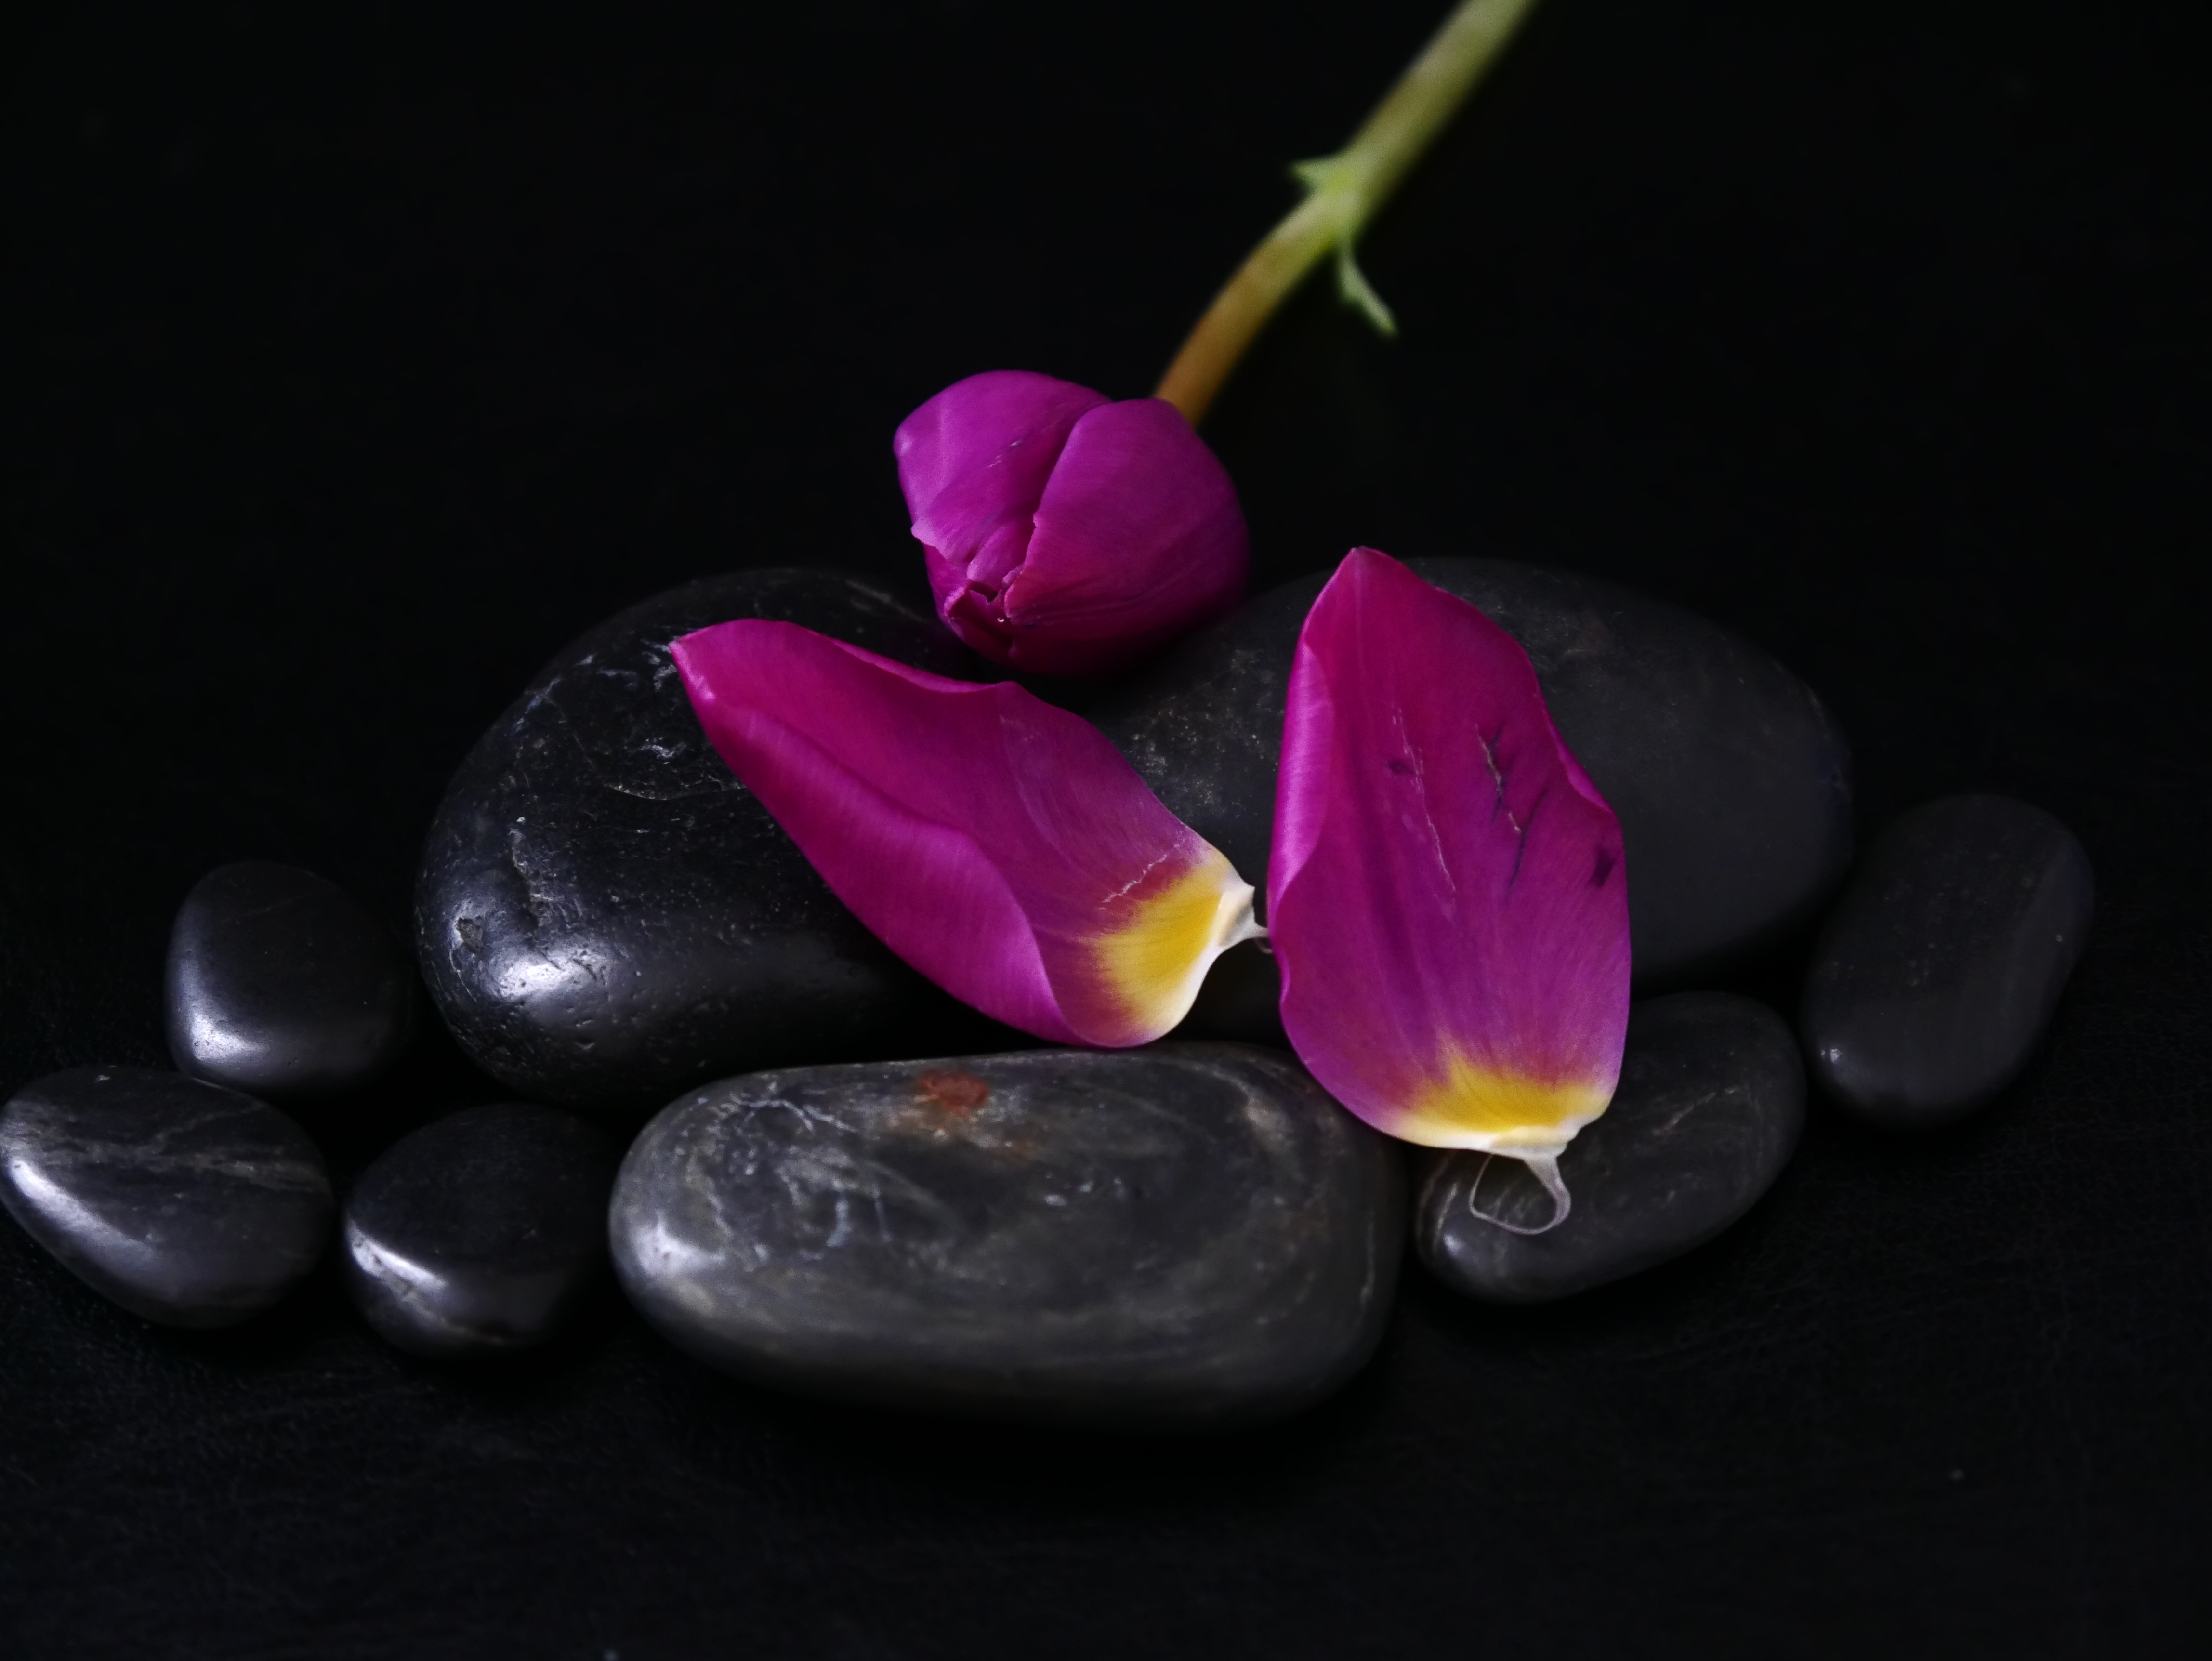
nature, purple, violet, petal, pink, still life photography, pebble, plant, flower, organism, still life, photography